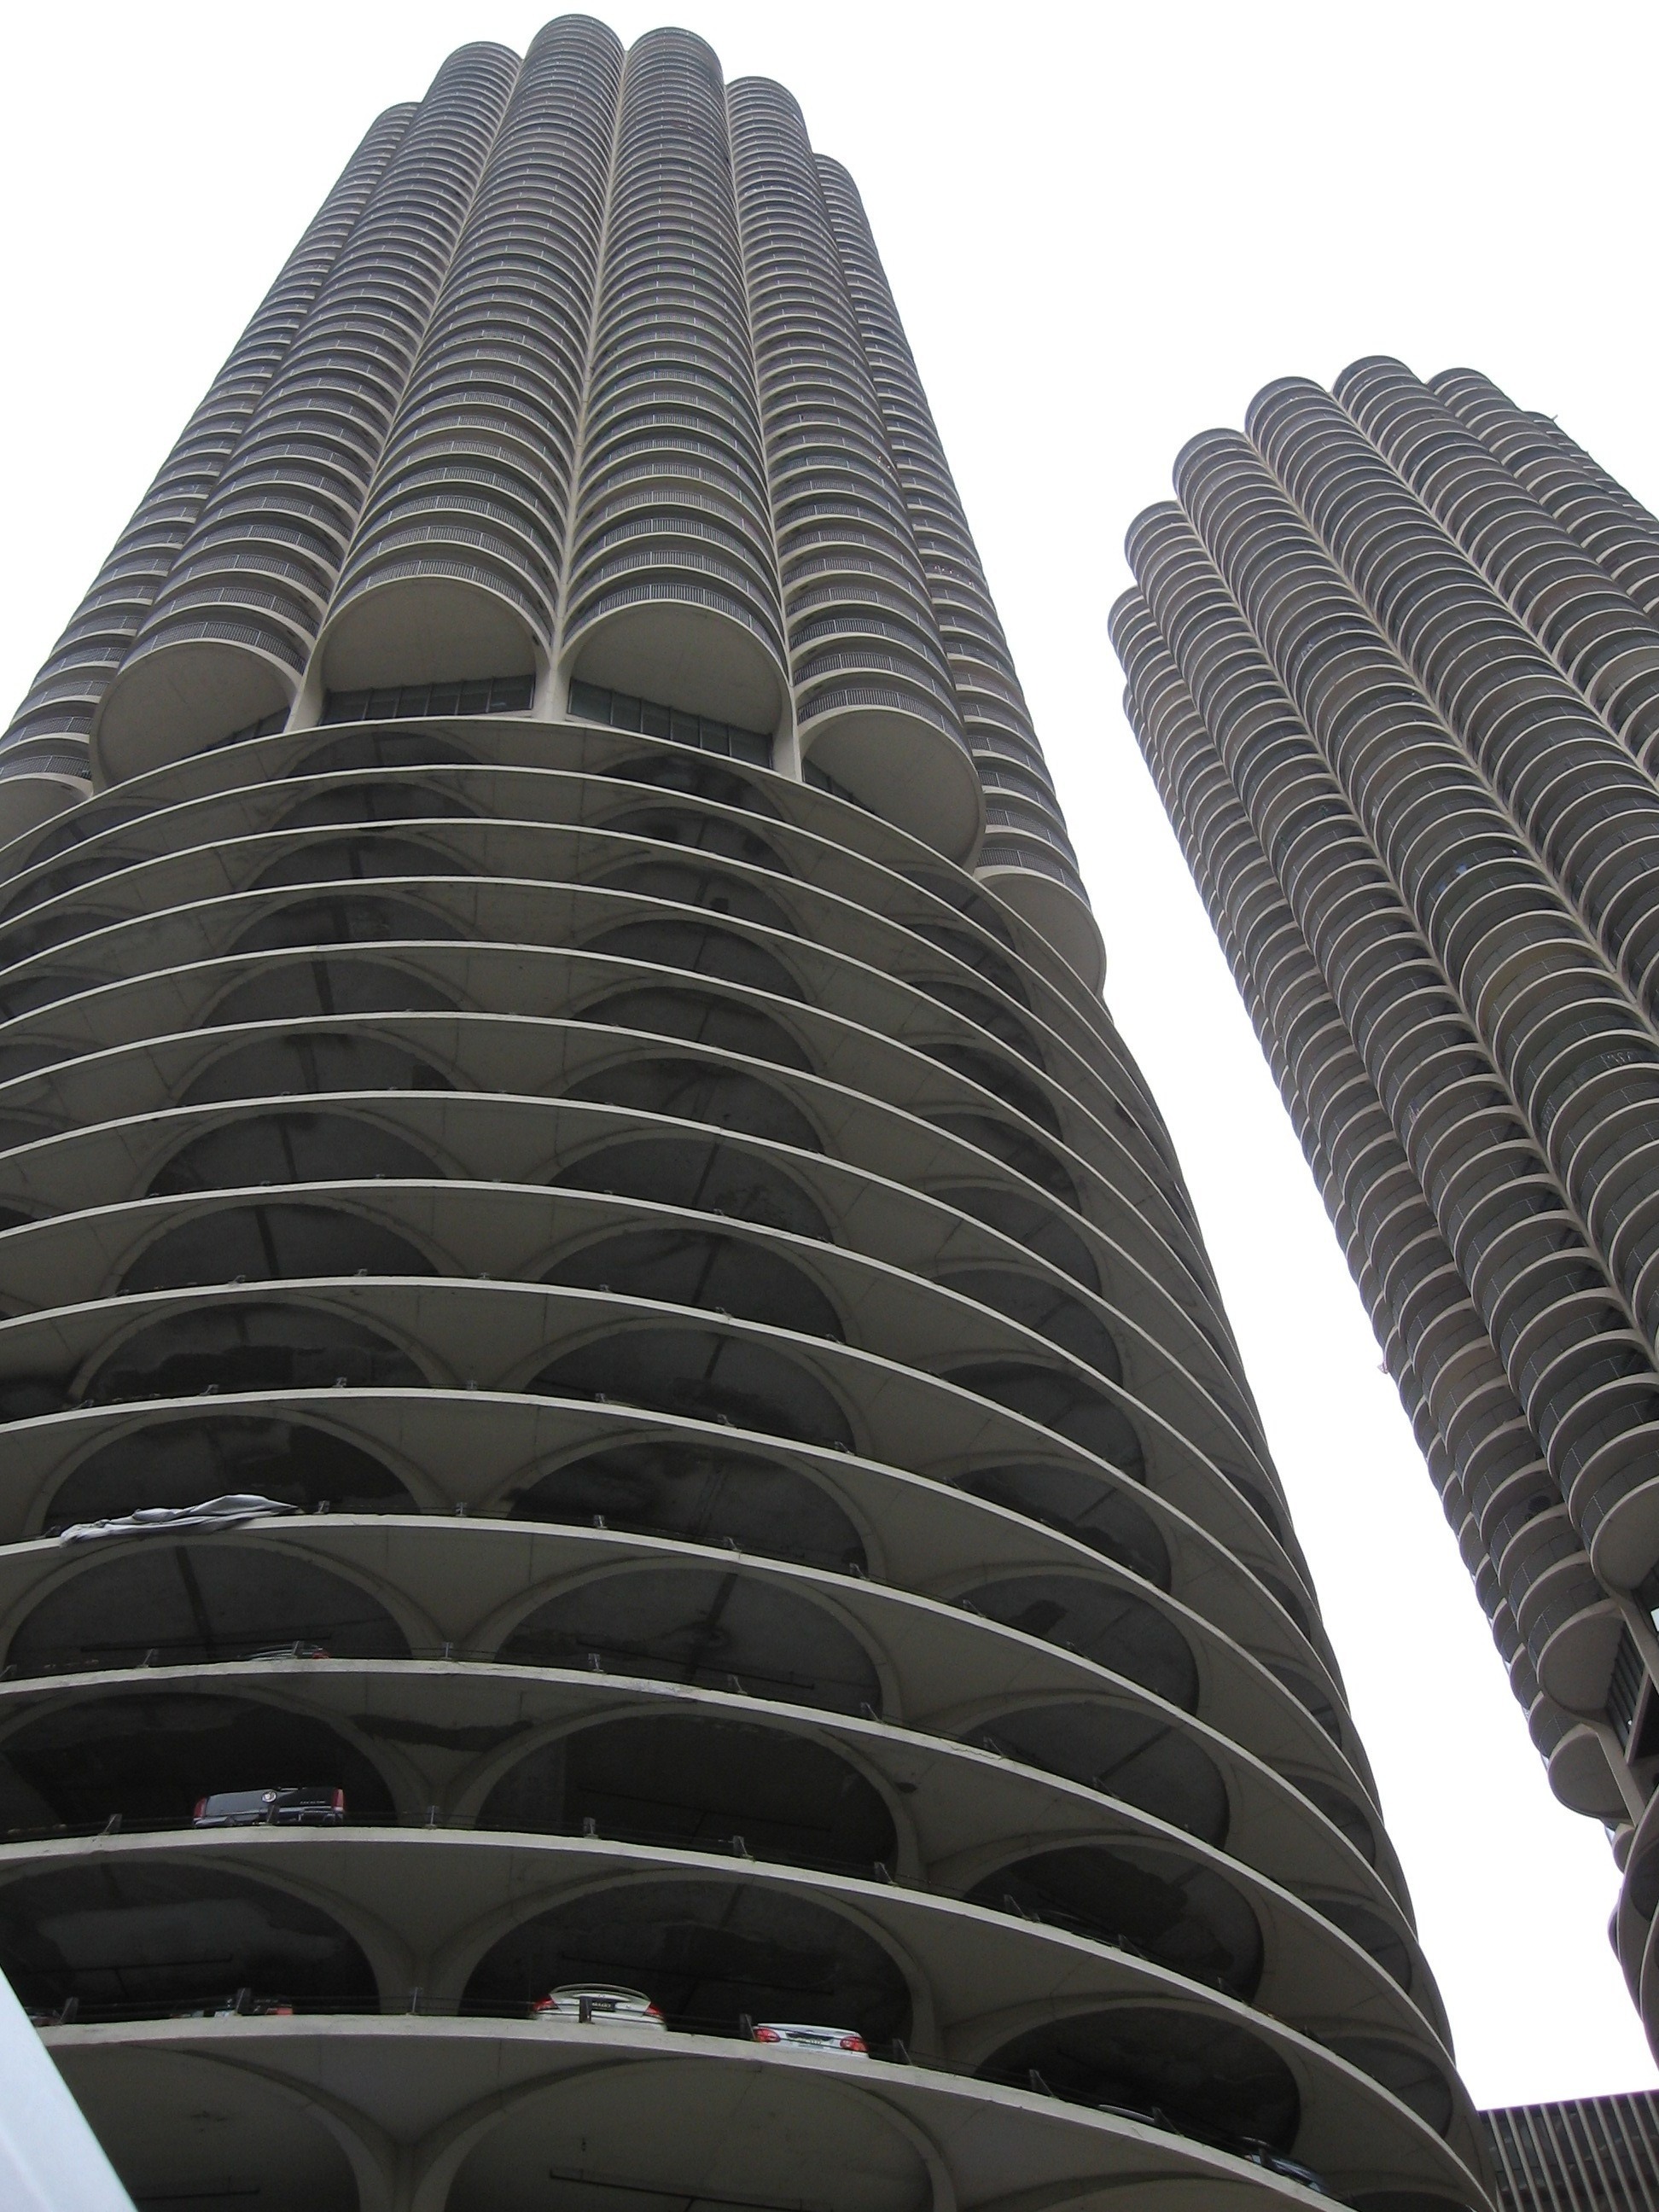
architecture, structure, sky, skyscraper, two, tire, buildings, towers, footwear, tall, tread, automotive tire, synthetic rubber